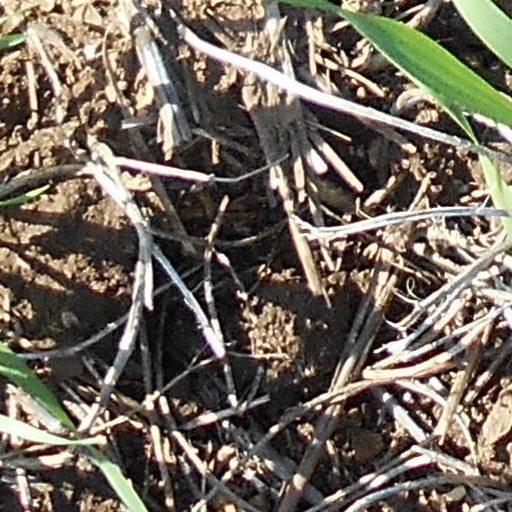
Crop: wheat